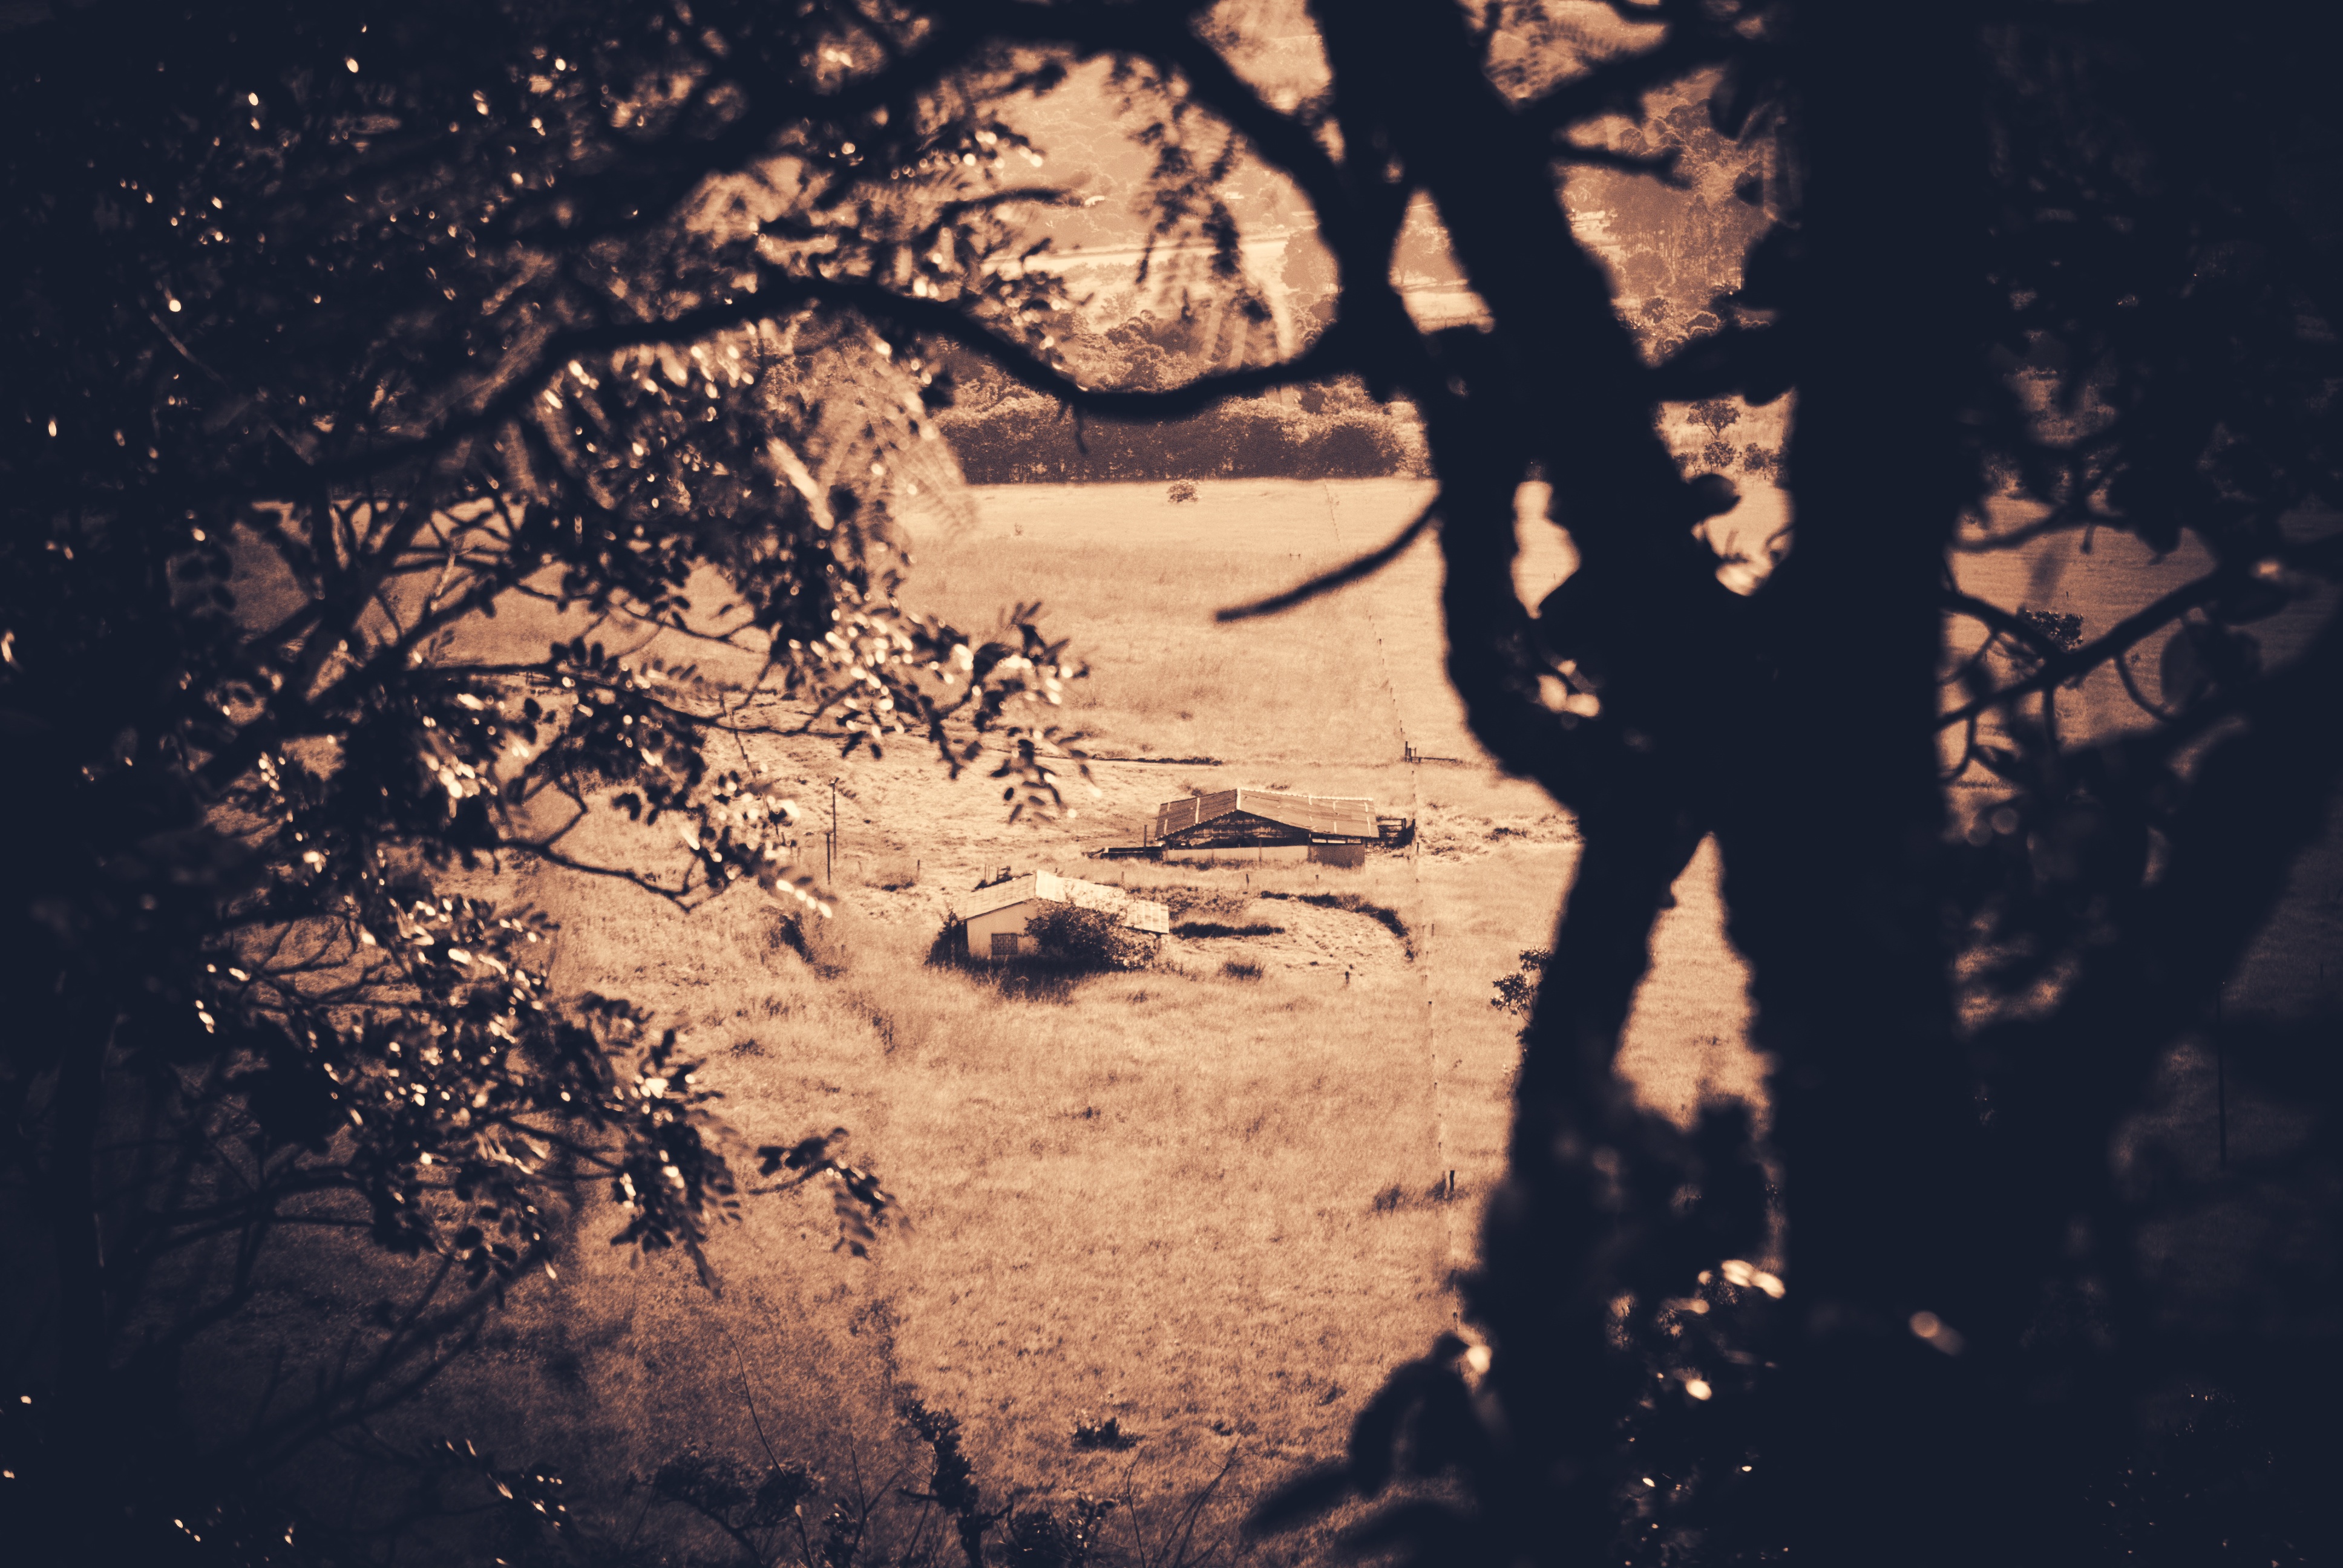
tree, nature, branch, winter, light, plant, sunset, photography, sunlight, morning, leaf, flower, reflection, autumn, shadow, darkness, season, woody plant